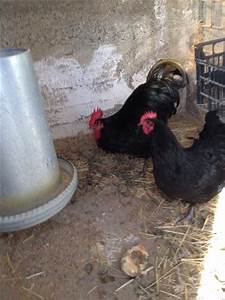
Label: gallina